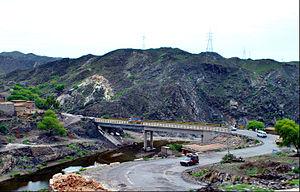
Le district de Mohmand est une subdivision administrative de la province de Khyber Pakhtunkhwa au Pakistan. Il était intégré aux régions tribales jusqu'à leur fusion avec la province en 2018 et était jusqu'alors appelé agence de Mohmand.